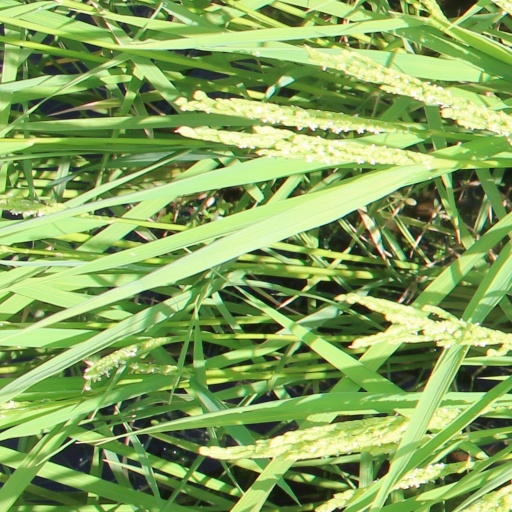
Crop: rice